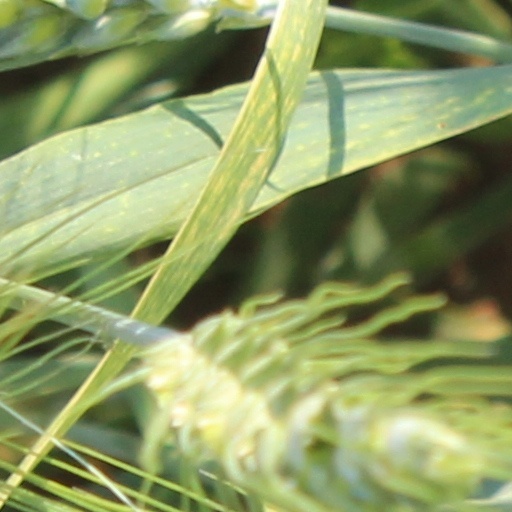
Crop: wheat